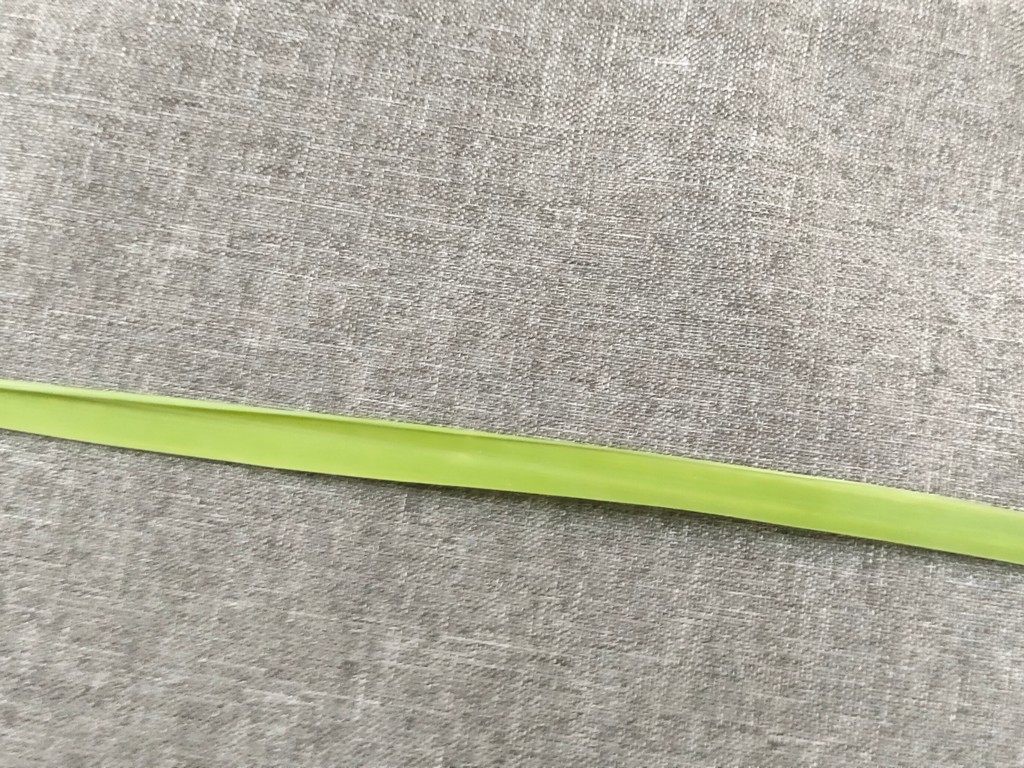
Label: Healthy